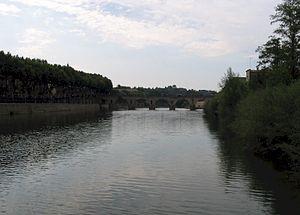
Le Vidourle est un fleuve côtier français des Cévennes, du département du Gard, puis à cheval avec le département de l'Hérault dans sa basse vallée à partir de Boisseron, dans la région Occitanie. Il se jette dans la mer Méditerranée.